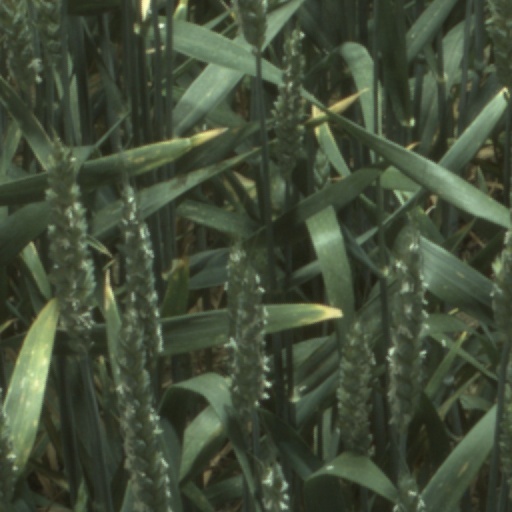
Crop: wheat